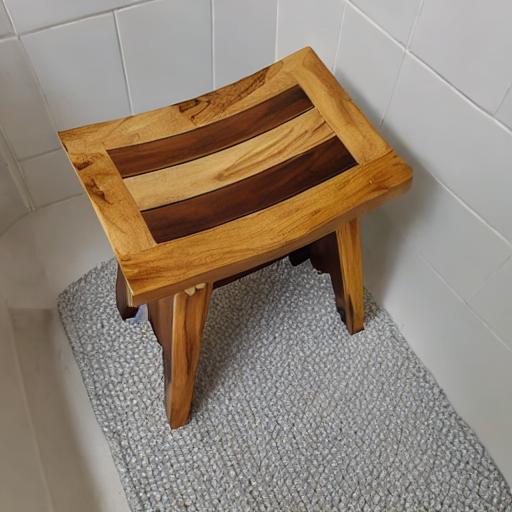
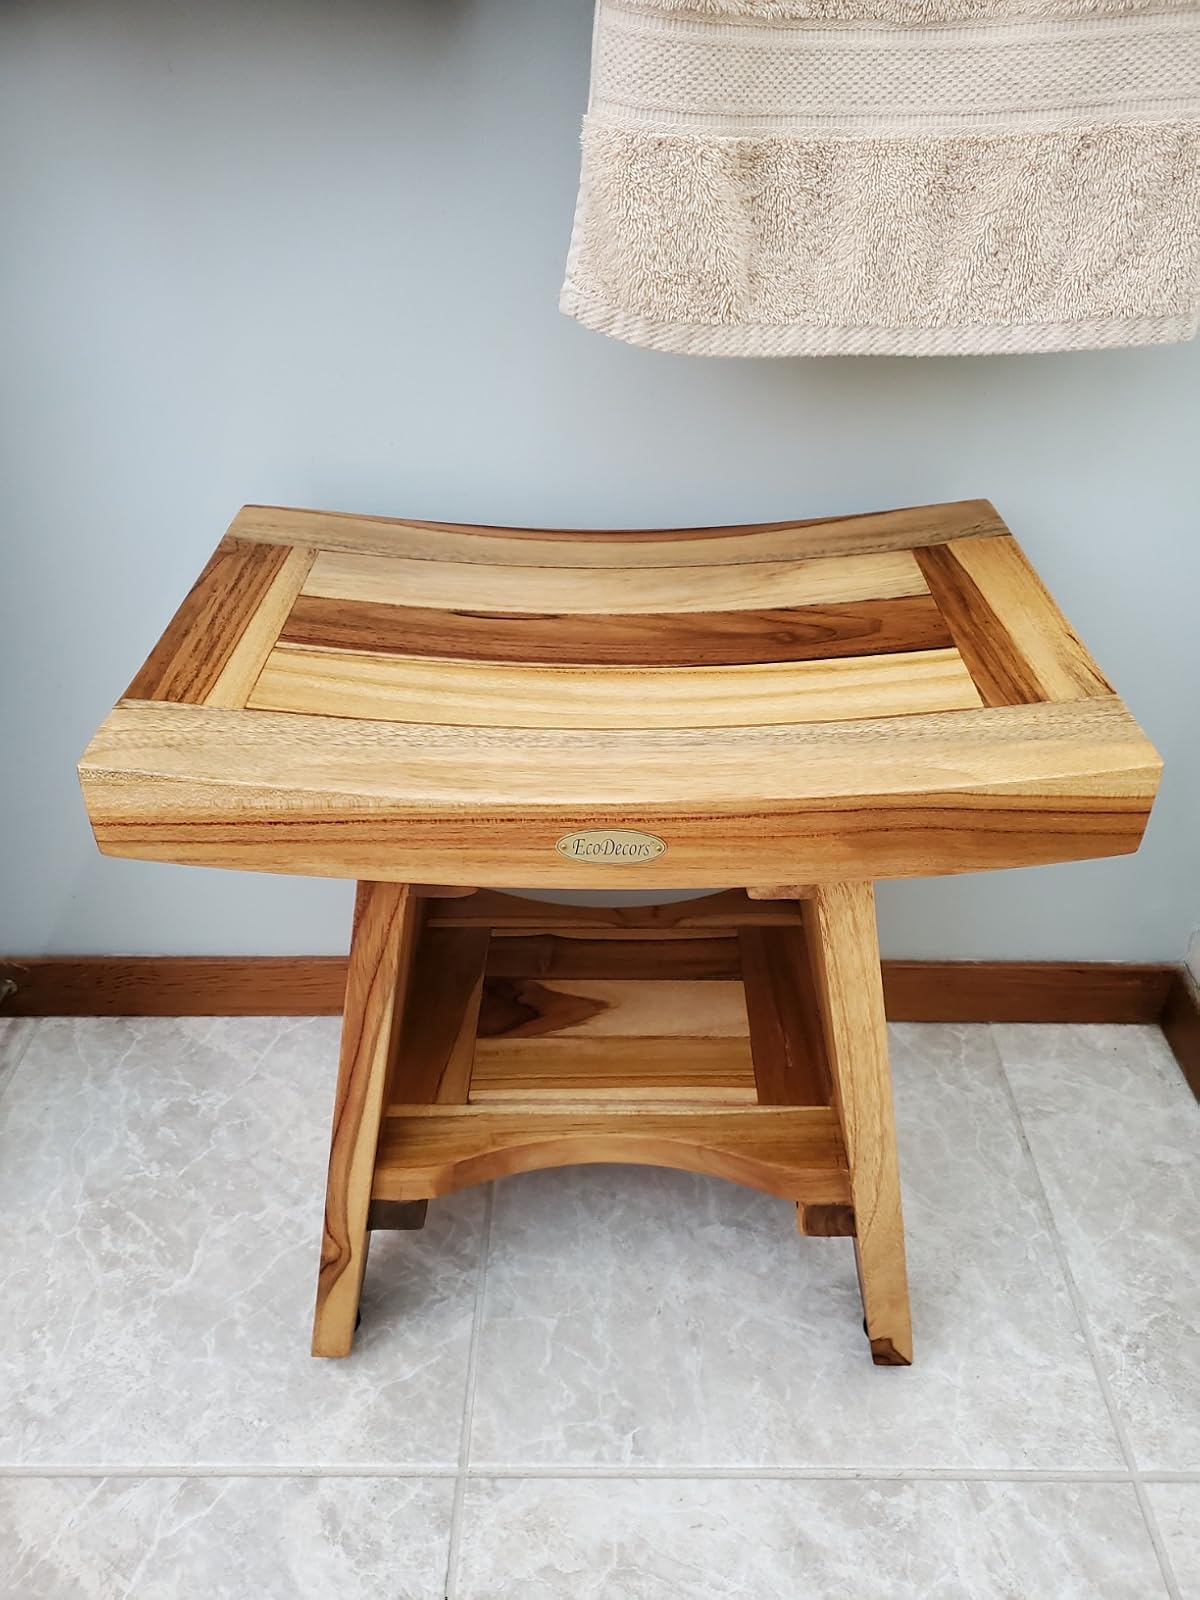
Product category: stool
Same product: no